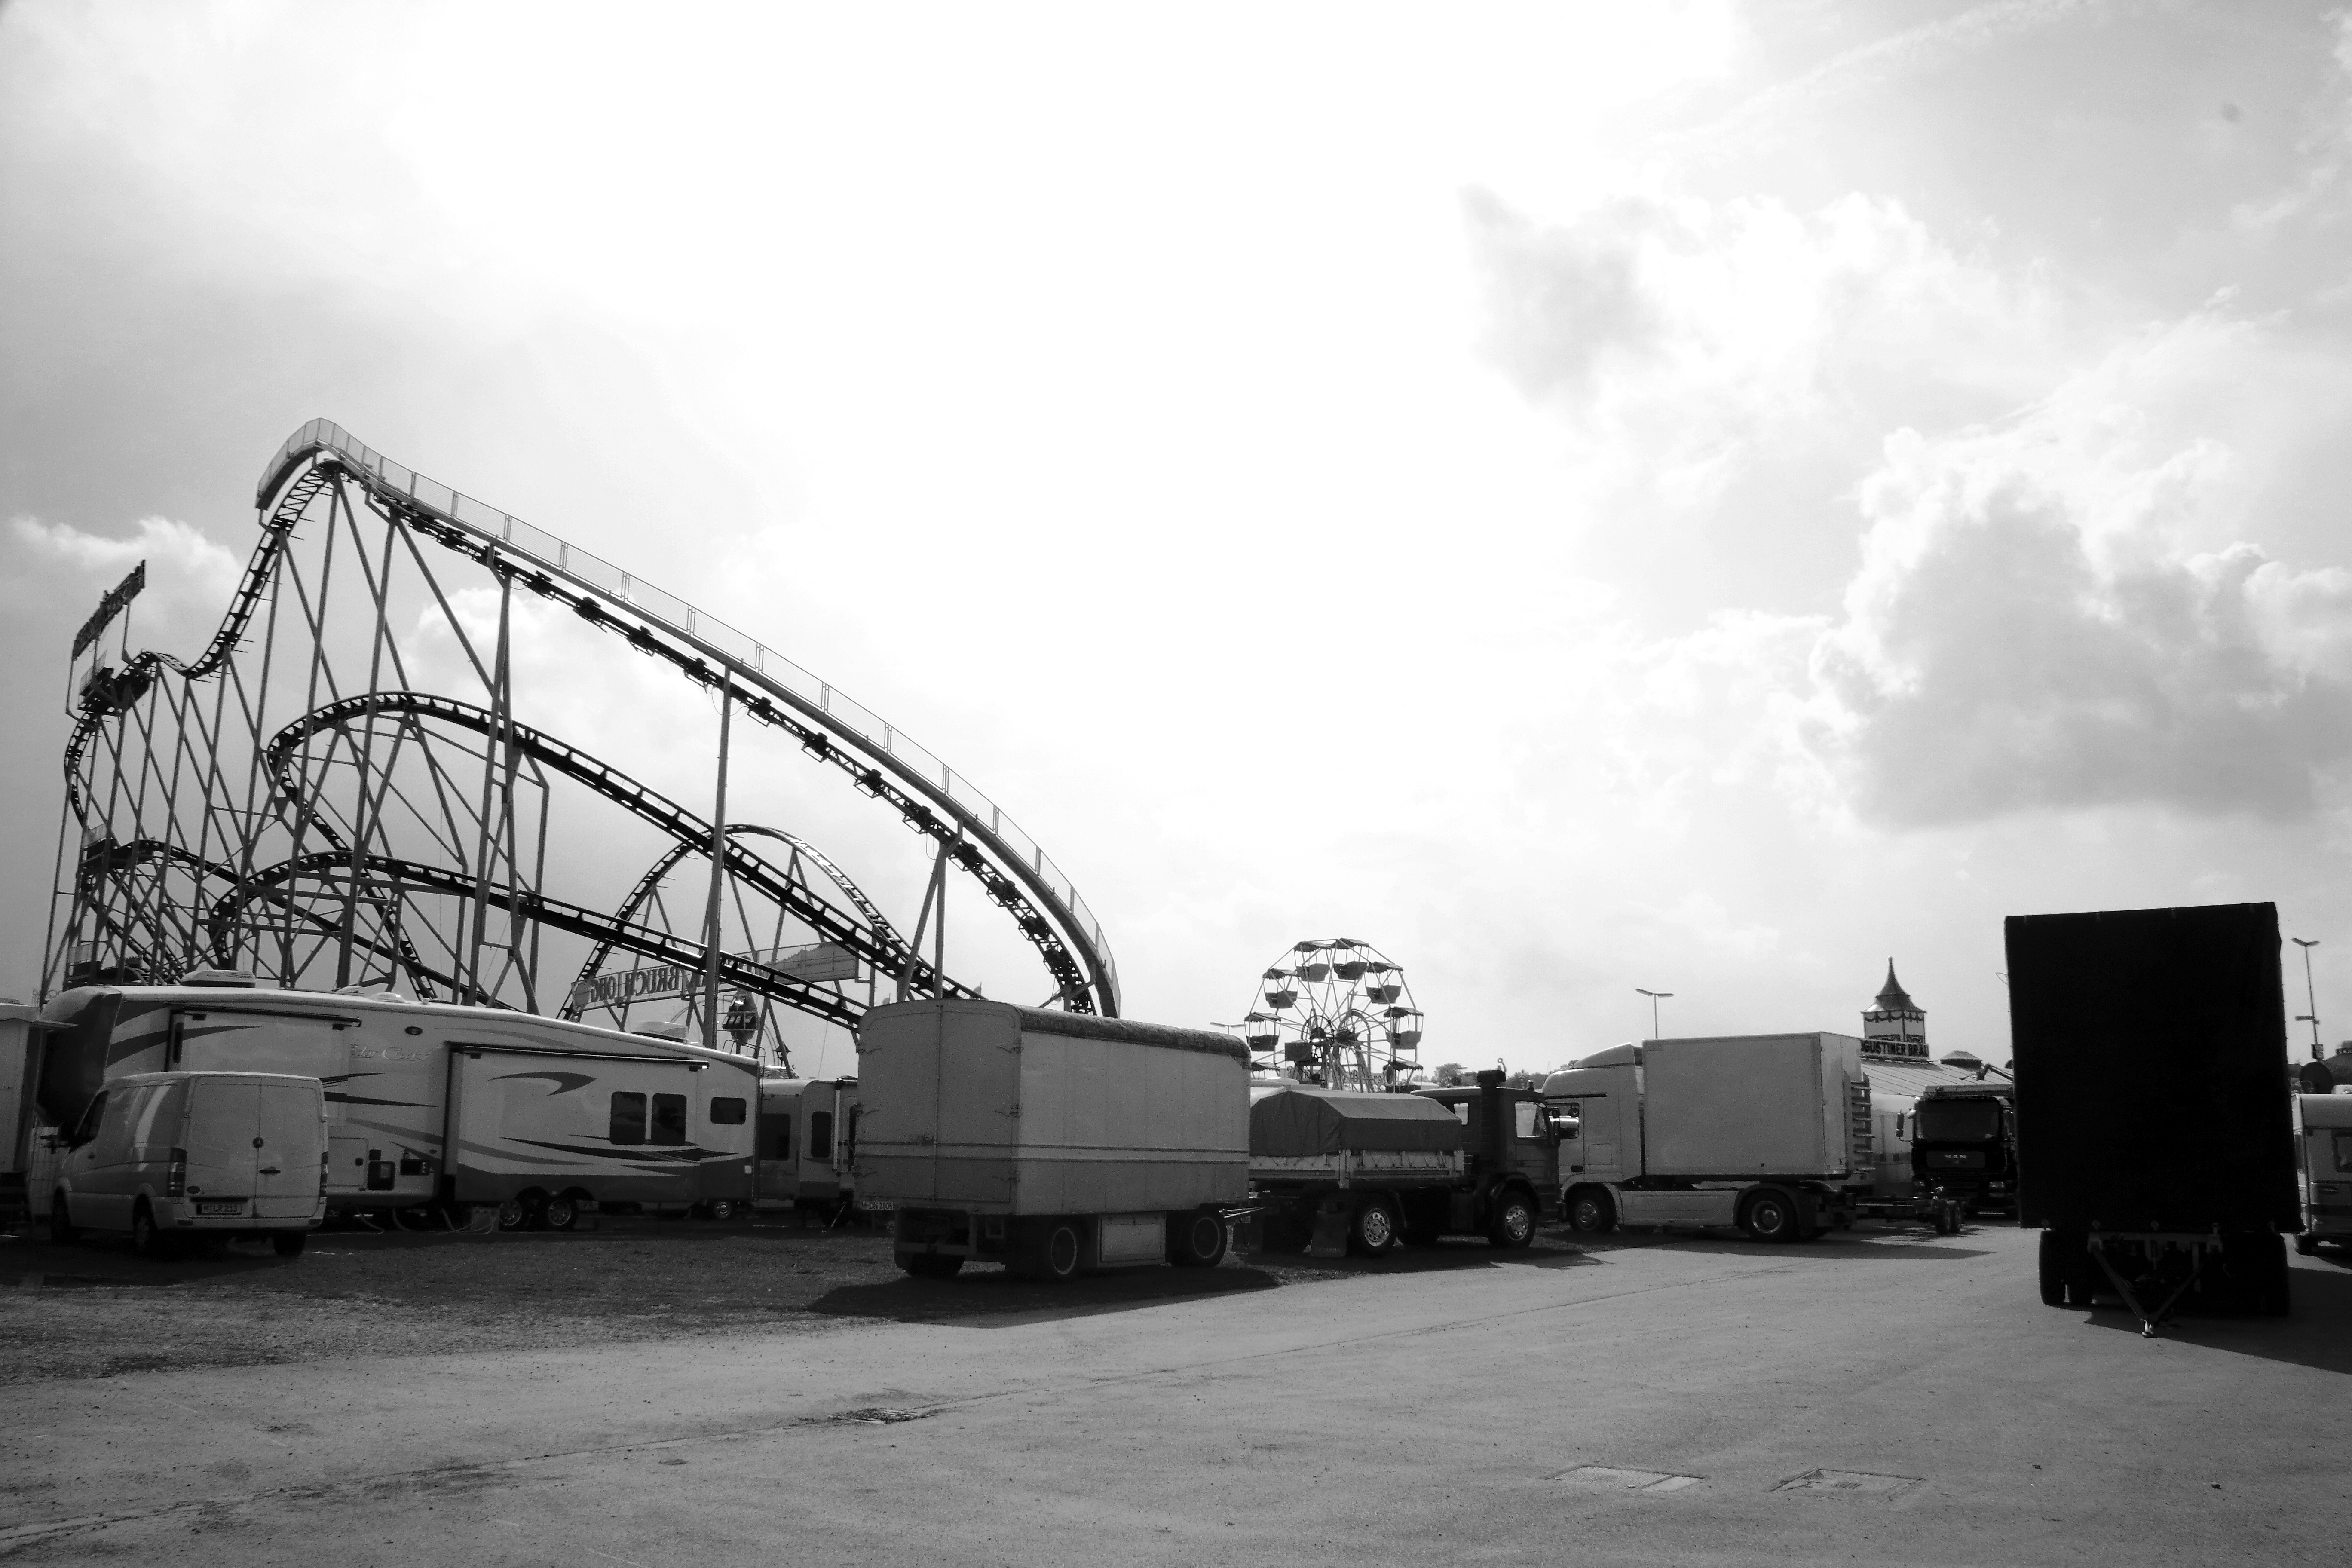
black and white, road, photography, transport, vehicle, monochrome, bw, blackandwhite, blackwhite, germany, alemania, allemagne, sw, schwarzweiss, bayern, bavaria, schwarzweis, munich, oktoberfest, germania, schwarzweissfotografie, schwarzweisfotografie, mnchen, franconia, franken, theresienwiese, oktoberfeast, monochrome photography